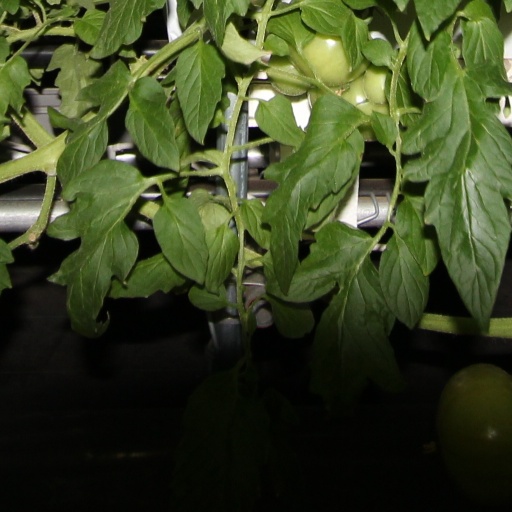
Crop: tomato